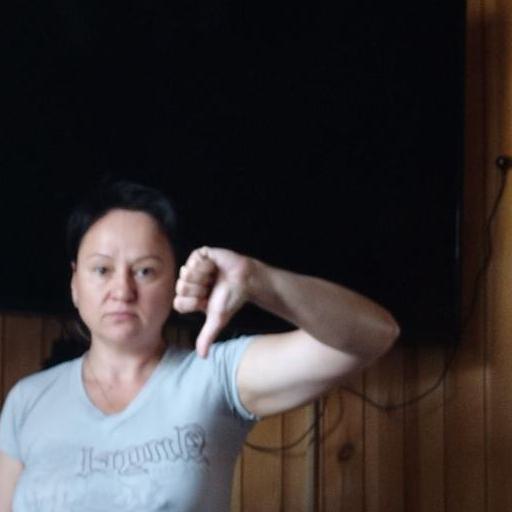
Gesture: dislike